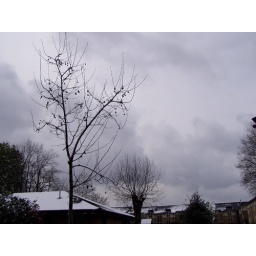
trees by Ben Pimlott building with snow, April 6 2008